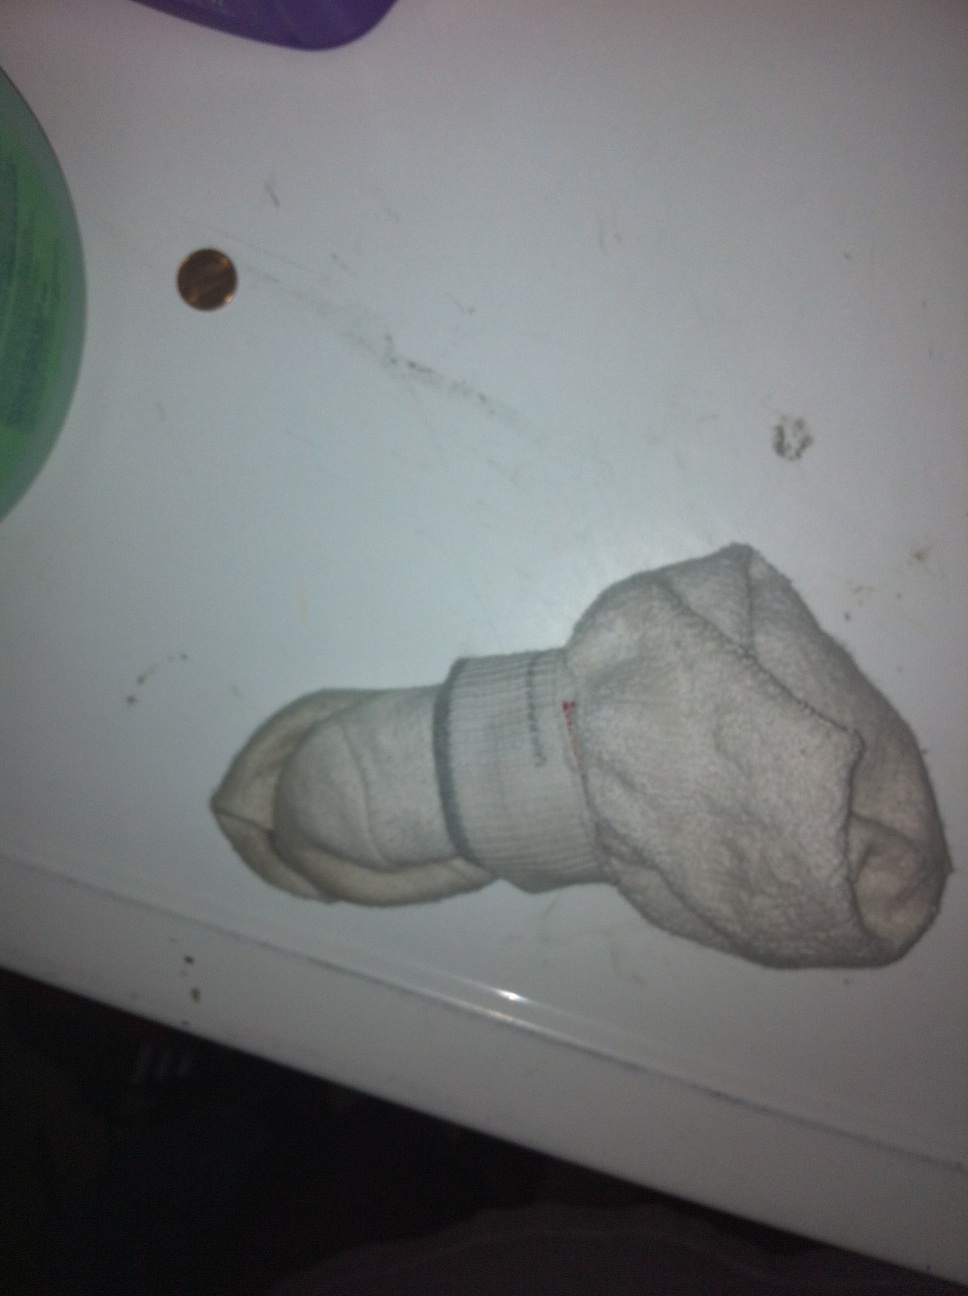Question: What color are these?
Answer: white